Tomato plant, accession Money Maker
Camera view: vertical (180 deg); turntable rotation: 120 degrees
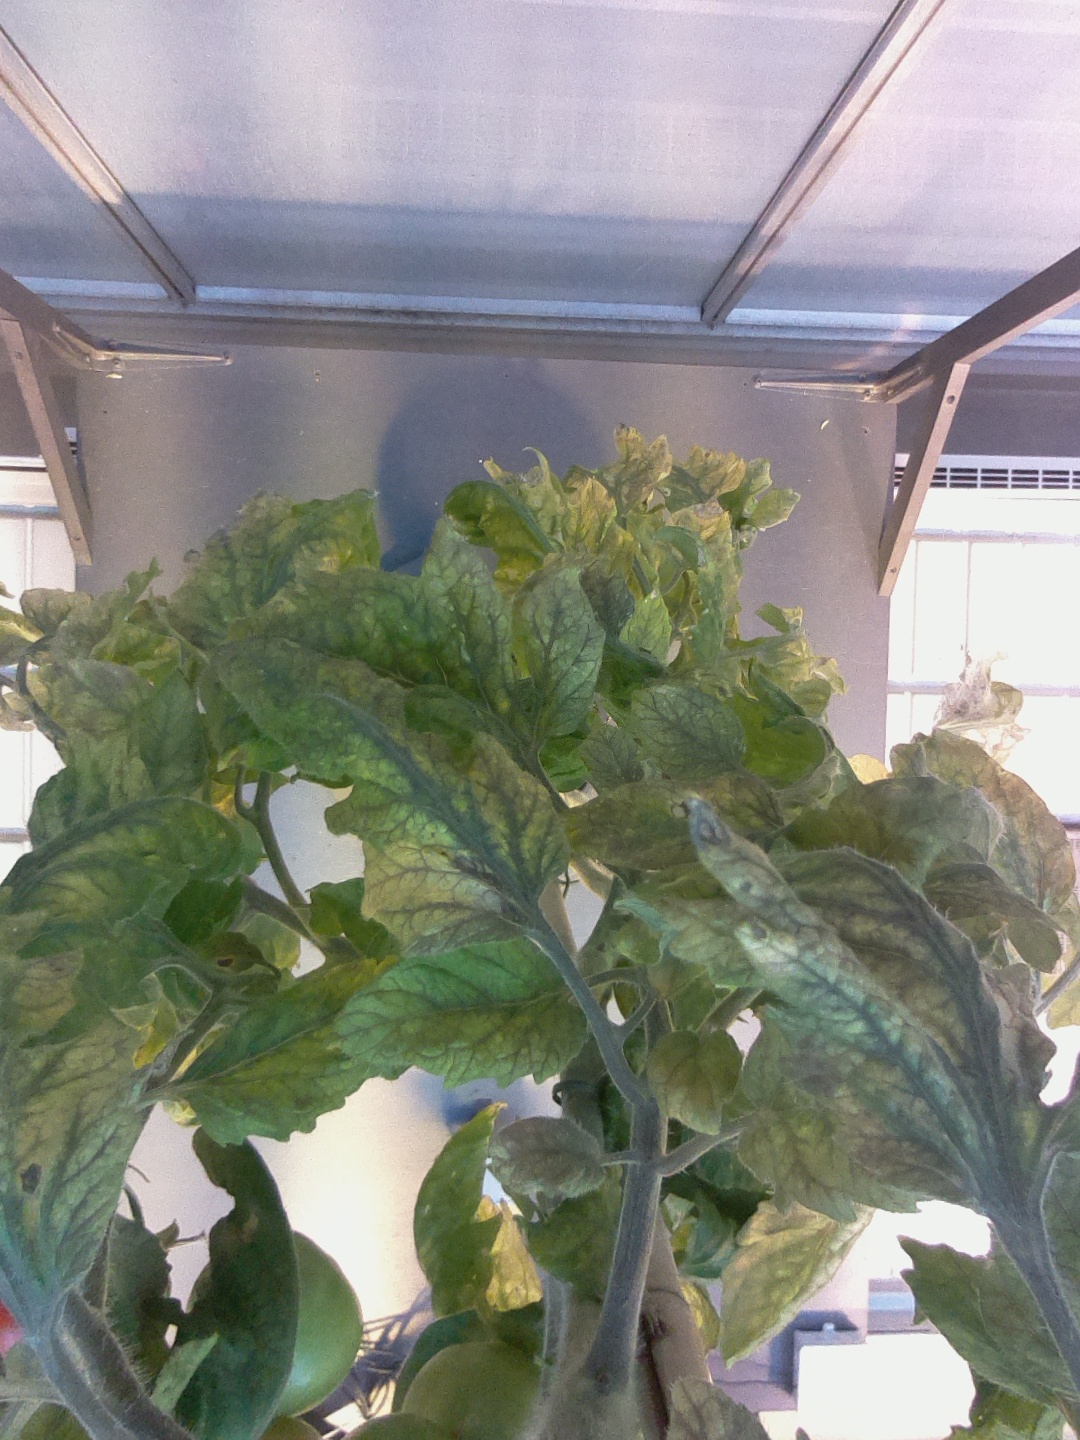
BBCH growth stage 82: 20%-30% of fruits show typical fully ripe color